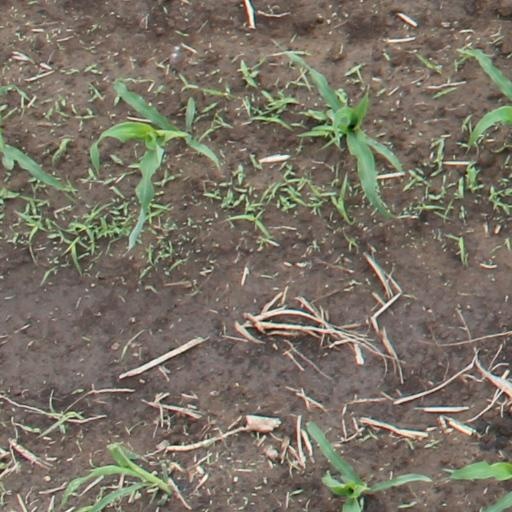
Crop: maize; corn